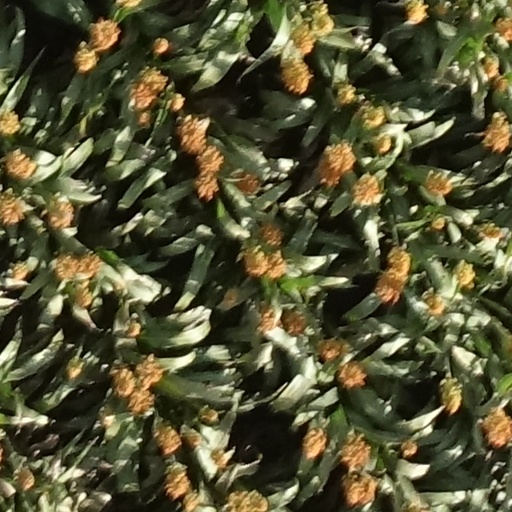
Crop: sorghum